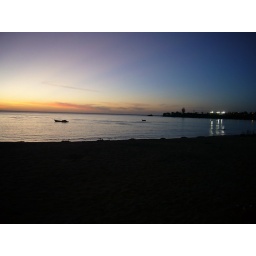
Sunset over turtle beach